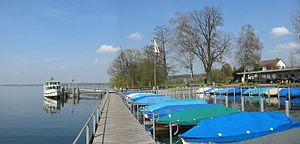
Le lac de Greifen est un lac de Suisse. Il est situé à quelque 20 kilomètres à l'est de la ville de Zurich, dans le canton du même nom.